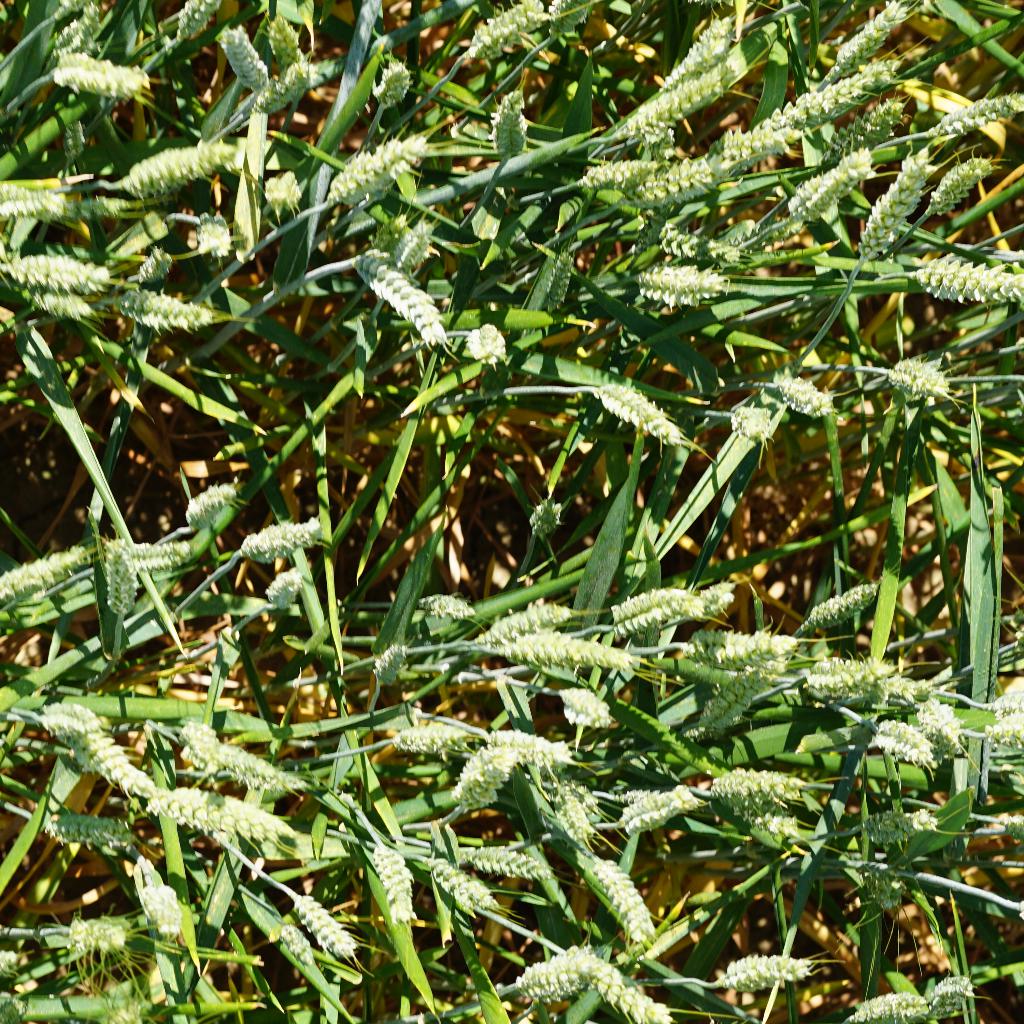
Country: France
Location: Gréoux
Wheat development stage: Filling